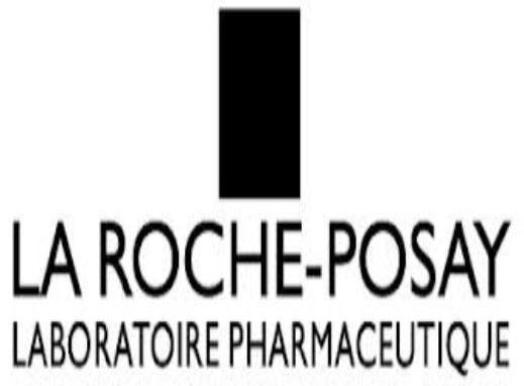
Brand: la roche-posay
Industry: Necessities